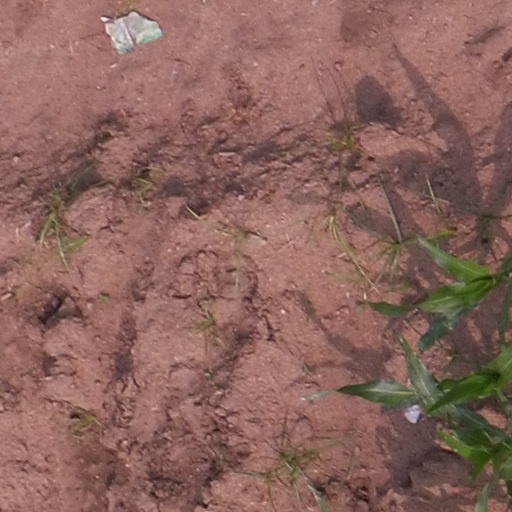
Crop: maize; corn